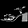
Label: Sandal